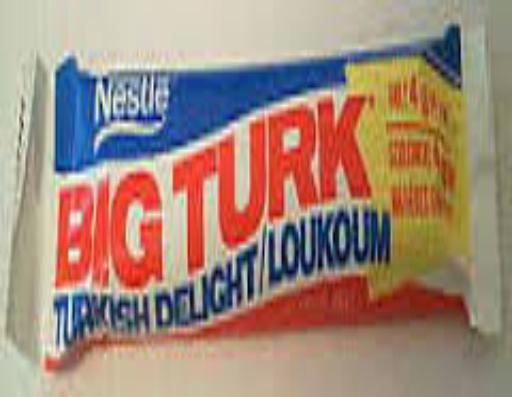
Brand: Big Turk
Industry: Food